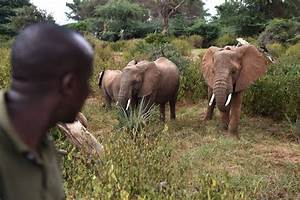
Label: elefante